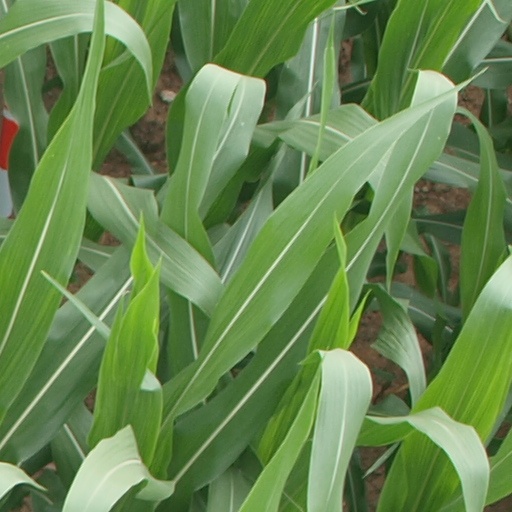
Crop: maize; corn